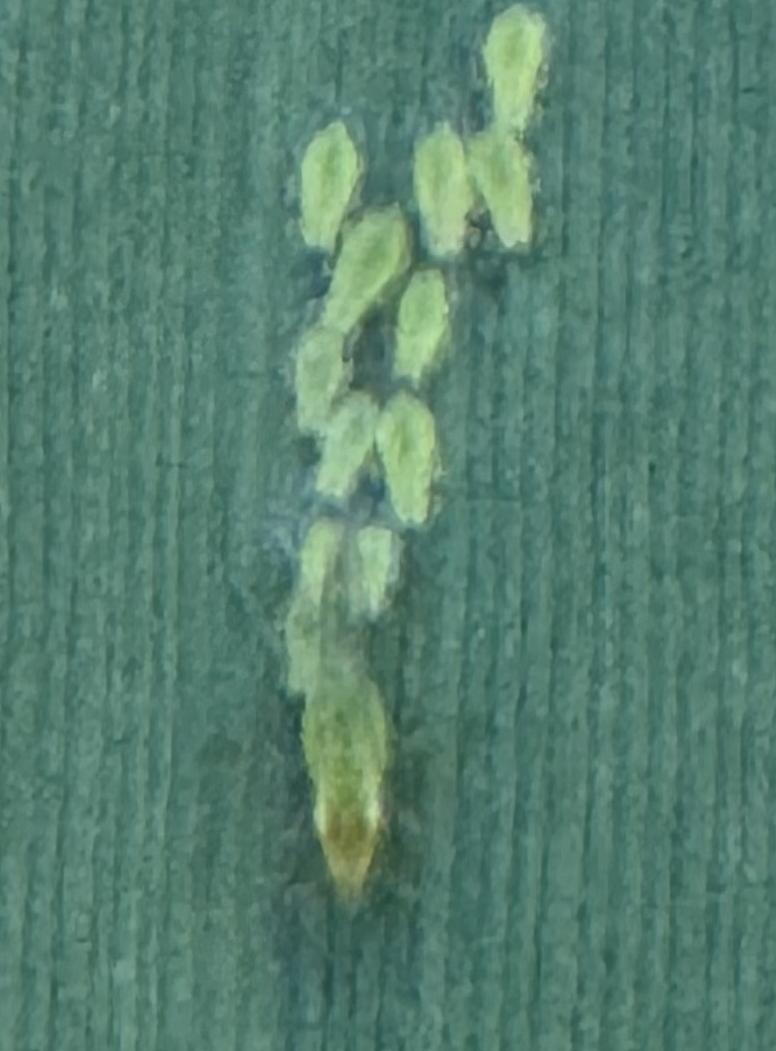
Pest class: cereal_grass_aphid